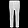
Label: Trouser